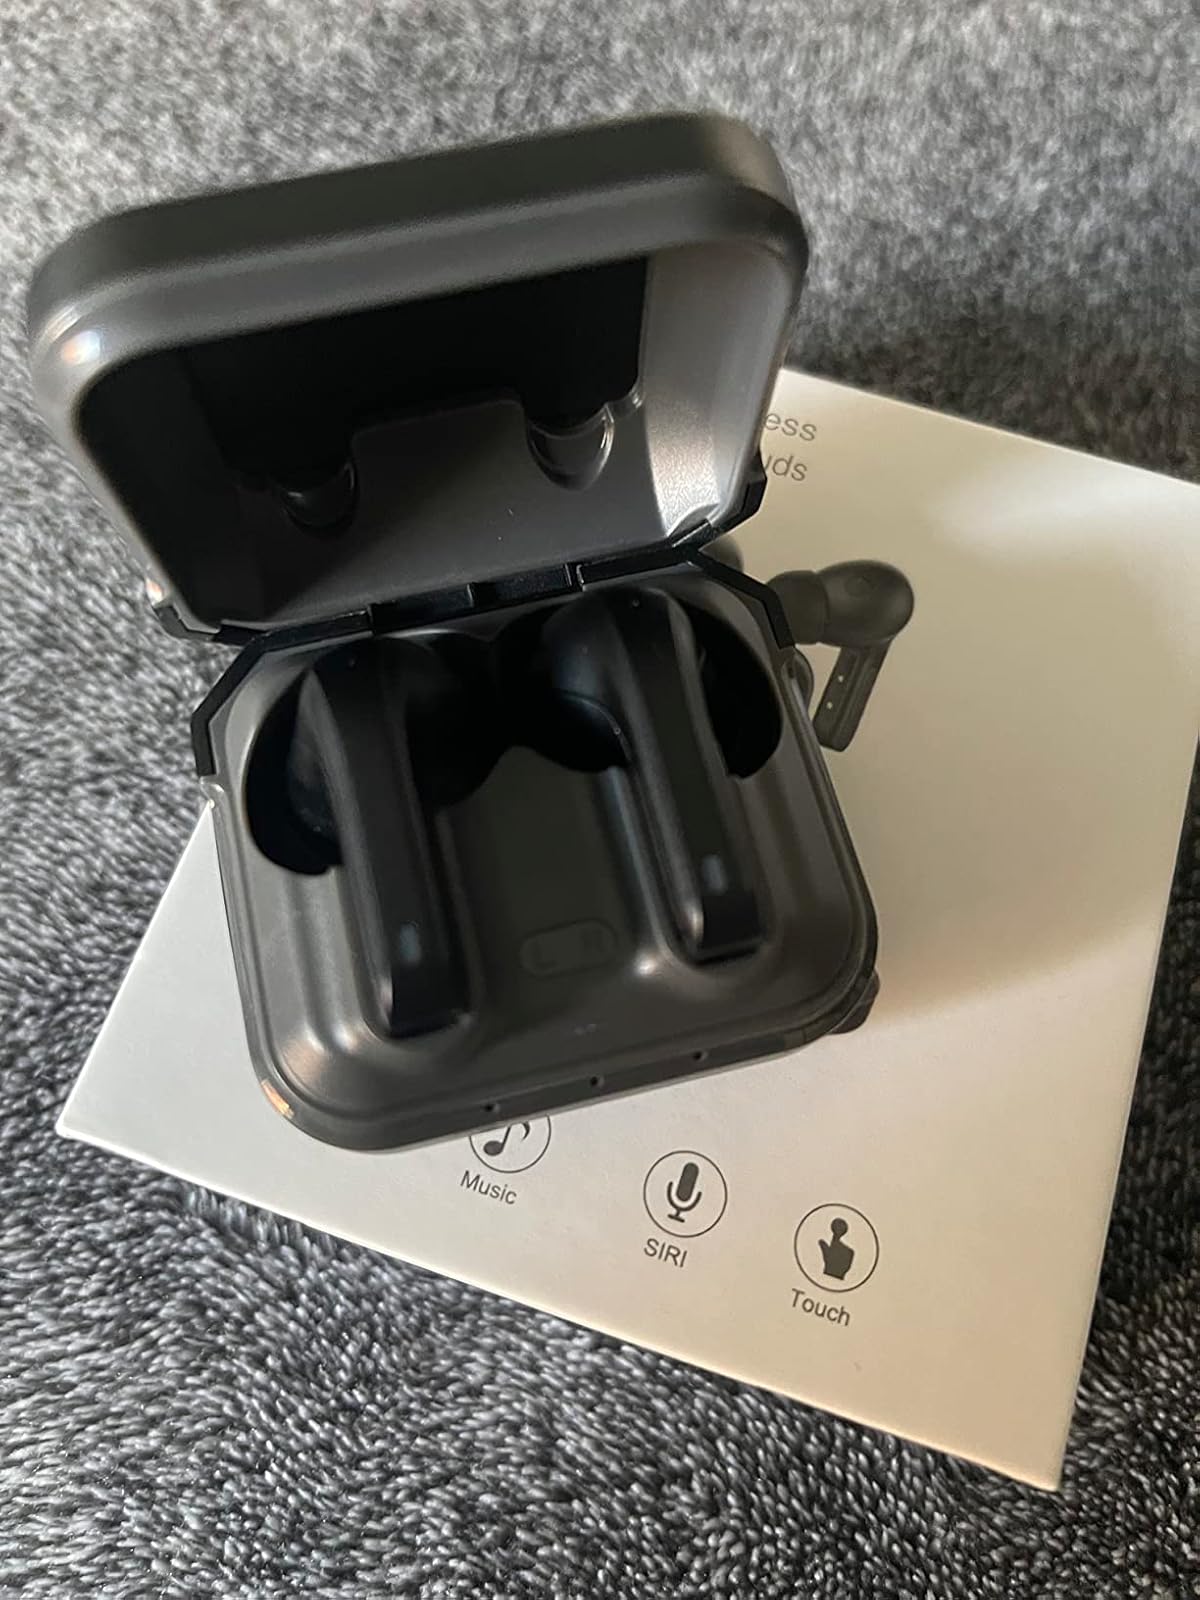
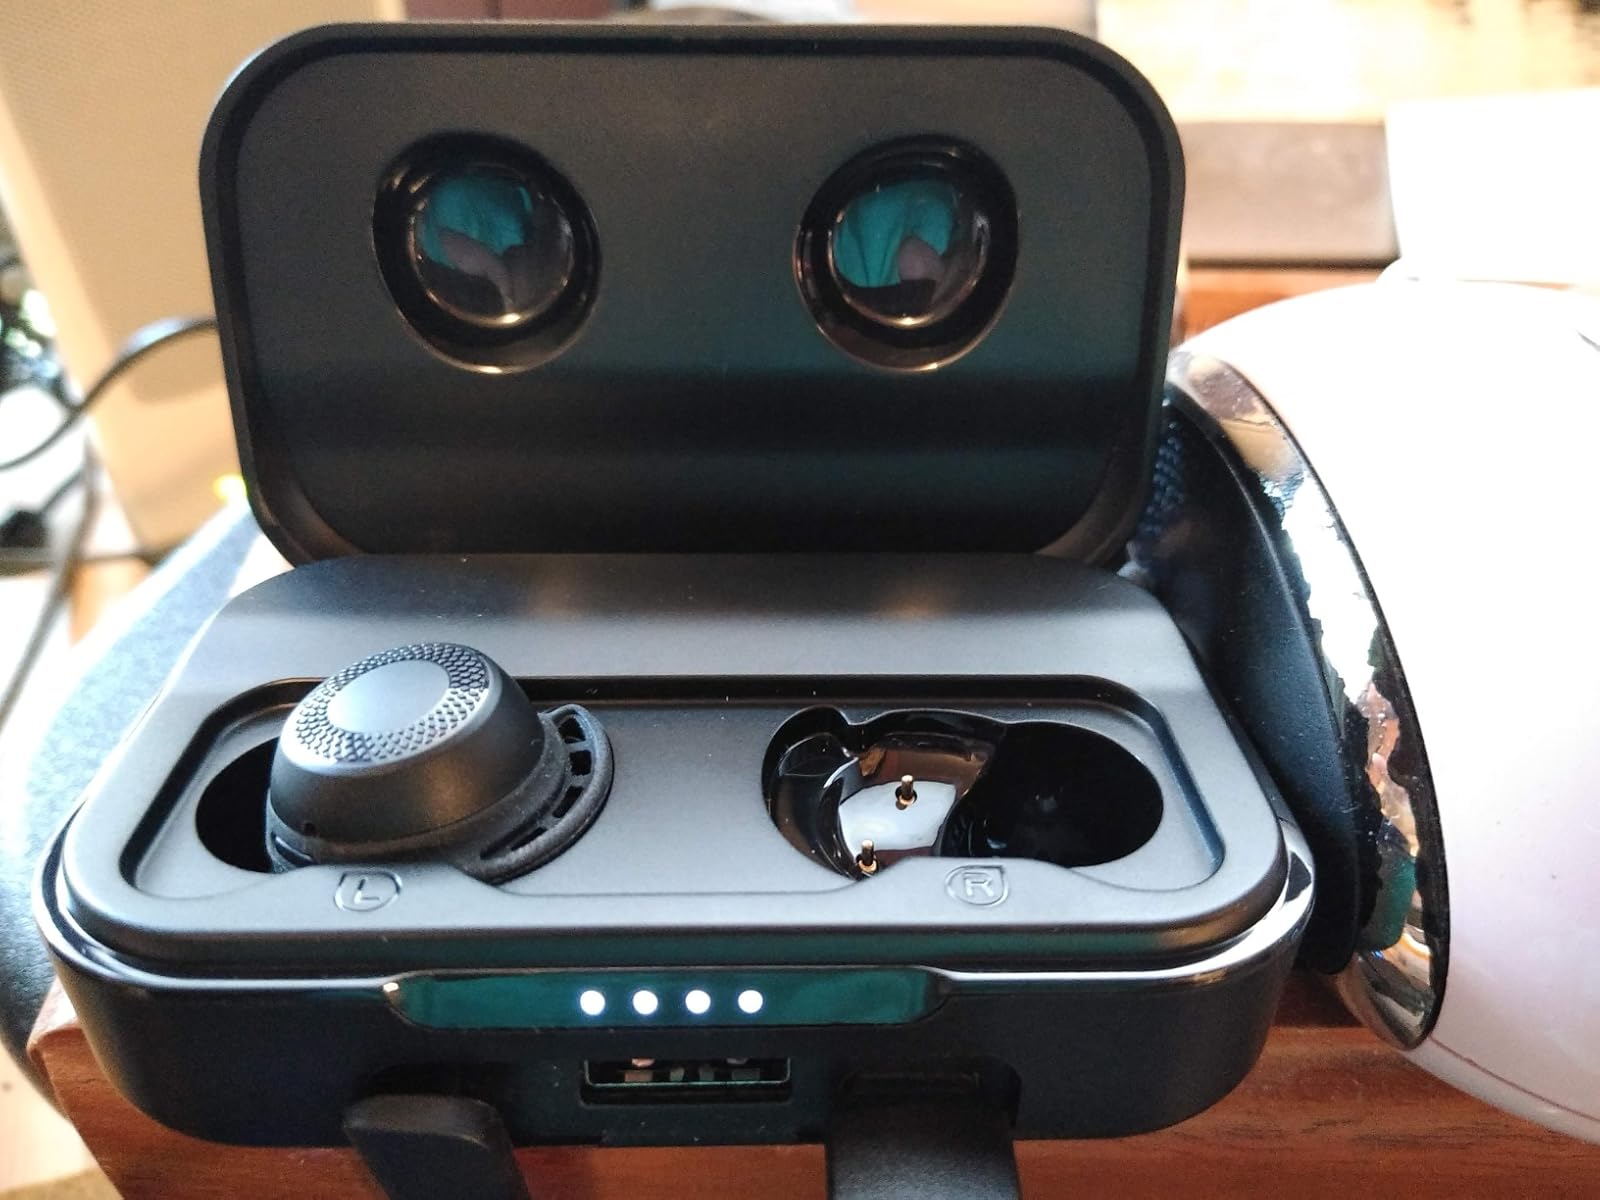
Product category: earbuds
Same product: no